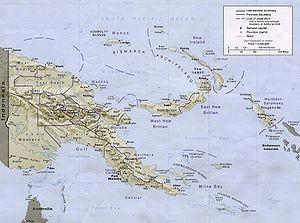
Ce tableau liste toutes les mers du monde que l'Organisation hydrographique internationale reconnaît comme telles dans sa publication S-23 Limites des océans et des mers. Dans cette publication tous les mers et océans ont un numéro d'identification, et on y trouve une description littéraire précise de leurs limites. Ces numéros d'identification sont ceux qui ordonnent cette table.
La Papouasie-Nouvelle-Guinée occupe la moitié orientale de l’île de Nouvelle-Guinée ainsi que les îles de Nouvelle-Irlande, Nouvelle-Bretagne et l’île Bougainville.
L'expédition d'Entrecasteaux est une mission de secours ordonnée par l'Assemblée constituante et placée sous les ordres du contre-amiral Antoine Bruny d'Entrecasteaux dans l'océan Pacifique pour retrouver les traces de l'expédition scientifique conduite par le célèbre navigateur et explorateur La Pérouse, dont on était sans nouvelles depuis trois ans. C'est également un voyage d'exploration scientifique, utile à la navigation, à la géographie, au commerce, aux arts et aux sciences, qui disposa de moyens supérieurs à ceux de Lapérouse pour remplir sa mission en astronomie et en géographie mais pas en ce qui concerne sa pharmacopée, transformant ce voyage en catastrophe sanitaire.